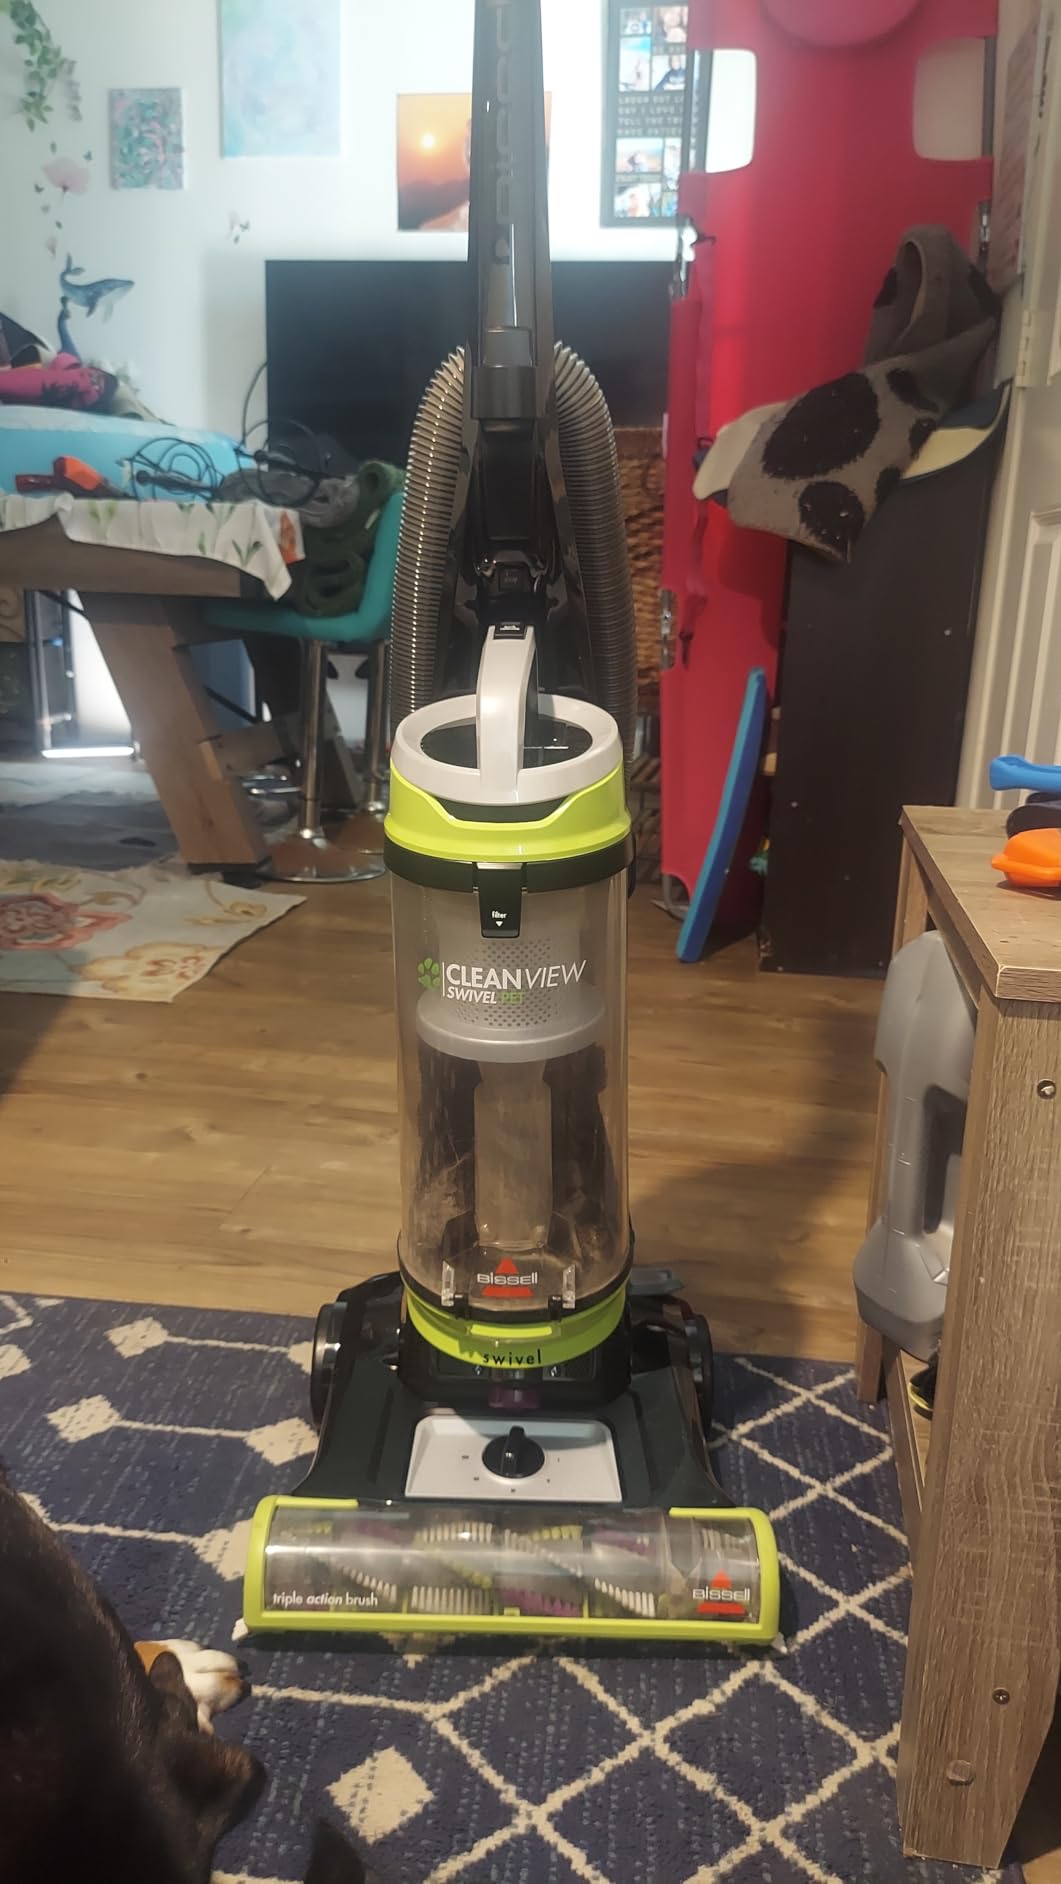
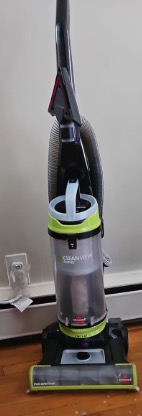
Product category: items_vacuum
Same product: yes